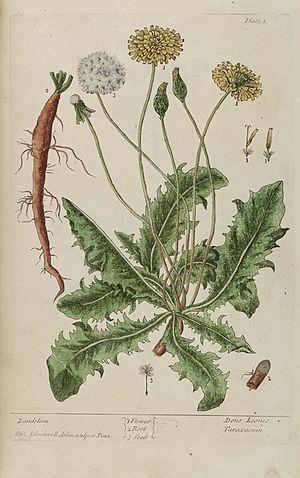
25 décembre : Réapparition de la comète de Halley. Elle est exacte, le jour de Noël, au rendez-vous que lui avait donné, 53 ans plus tôt, l'astronome britannique Edmund Halley. C'est un fermier saxon, Johann Georg Palitzsch, qui fait la découverte.
La section Ruderalia du genre Taraxacum, famille des Asteraceae, est un ensemble d'espèces de plantes très proches les unes des autres. On les désigne couramment sous le nom vernaculaire de « pissenlit commun » ou de « pissenlit officinal ». Cette section regroupe les espèces sans doute les plus connues du genre Taraxacum. La distinction de chaque espèce par rapport à une autre est pourtant ardue, même pour une personne avertie. Comme leur reproduction est essentiellement apomictique, certains auteurs considèrent d'ailleurs qu'il n'y pas lieu de distinguer des espèces parmi ces populations.